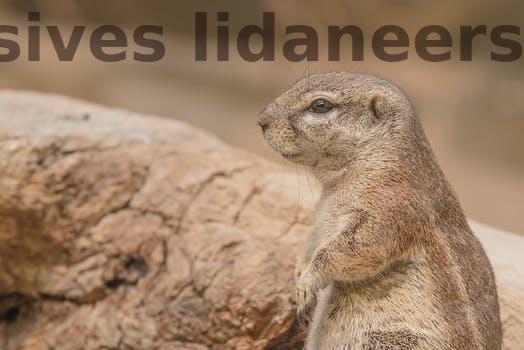
Label: Watermark